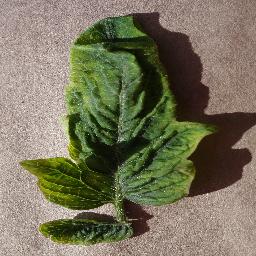
Label: Tomato___Tomato_Yellow_Leaf_Curl_Virus